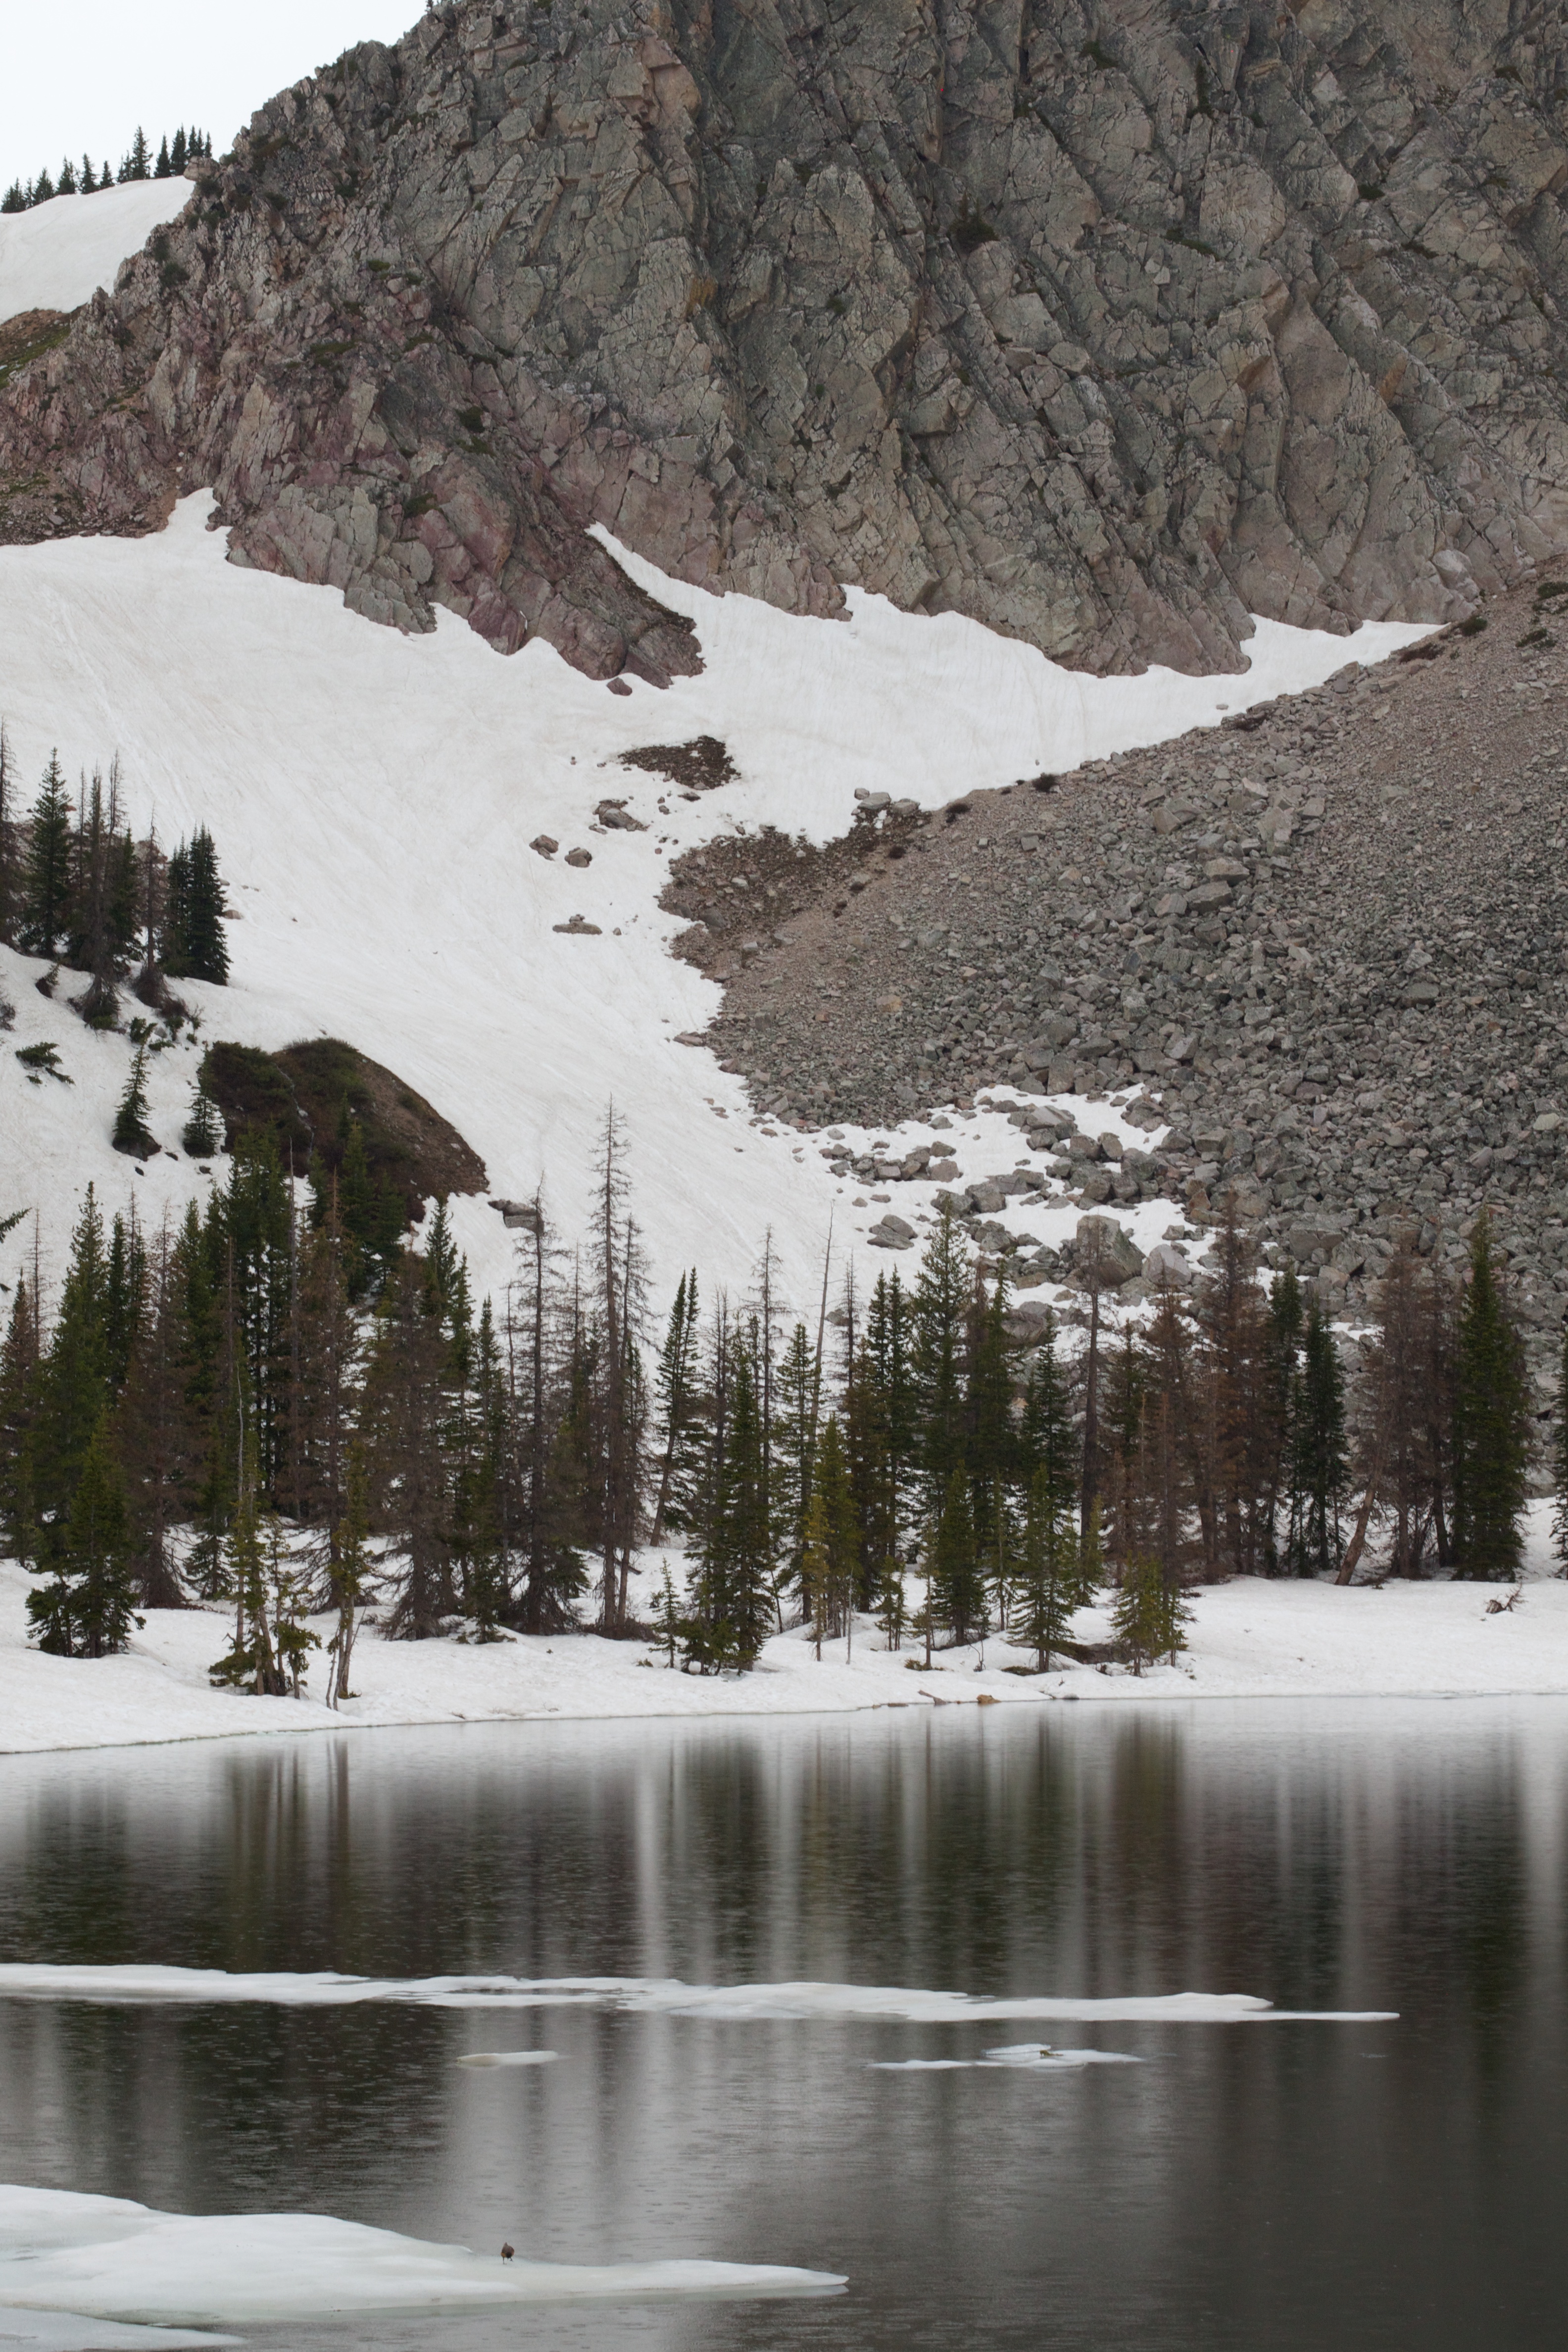
landscape, tree, wilderness, mountain, snow, winter, lake, mountain range, ice, reflection, weather, season, loch, odyssey, wyoming, atmospheric phenomenon, mountainous landforms, geological phenomenon